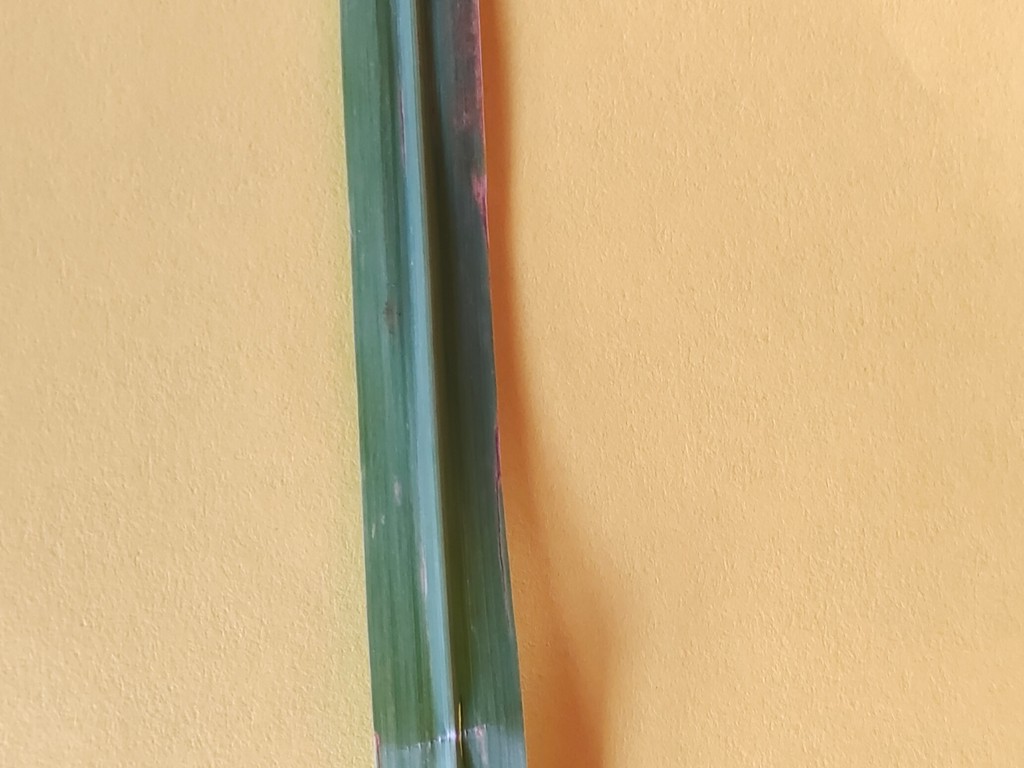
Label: Unhealthy